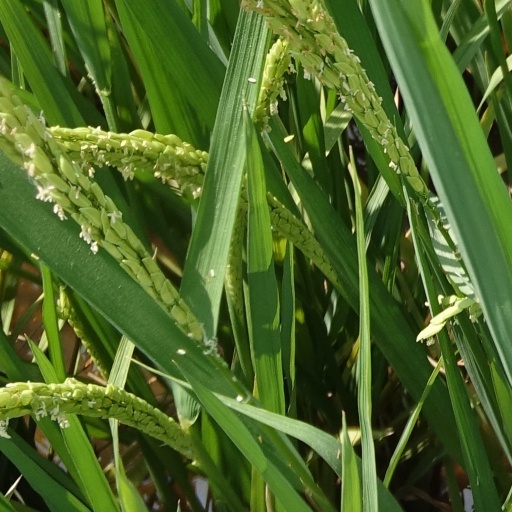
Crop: rice